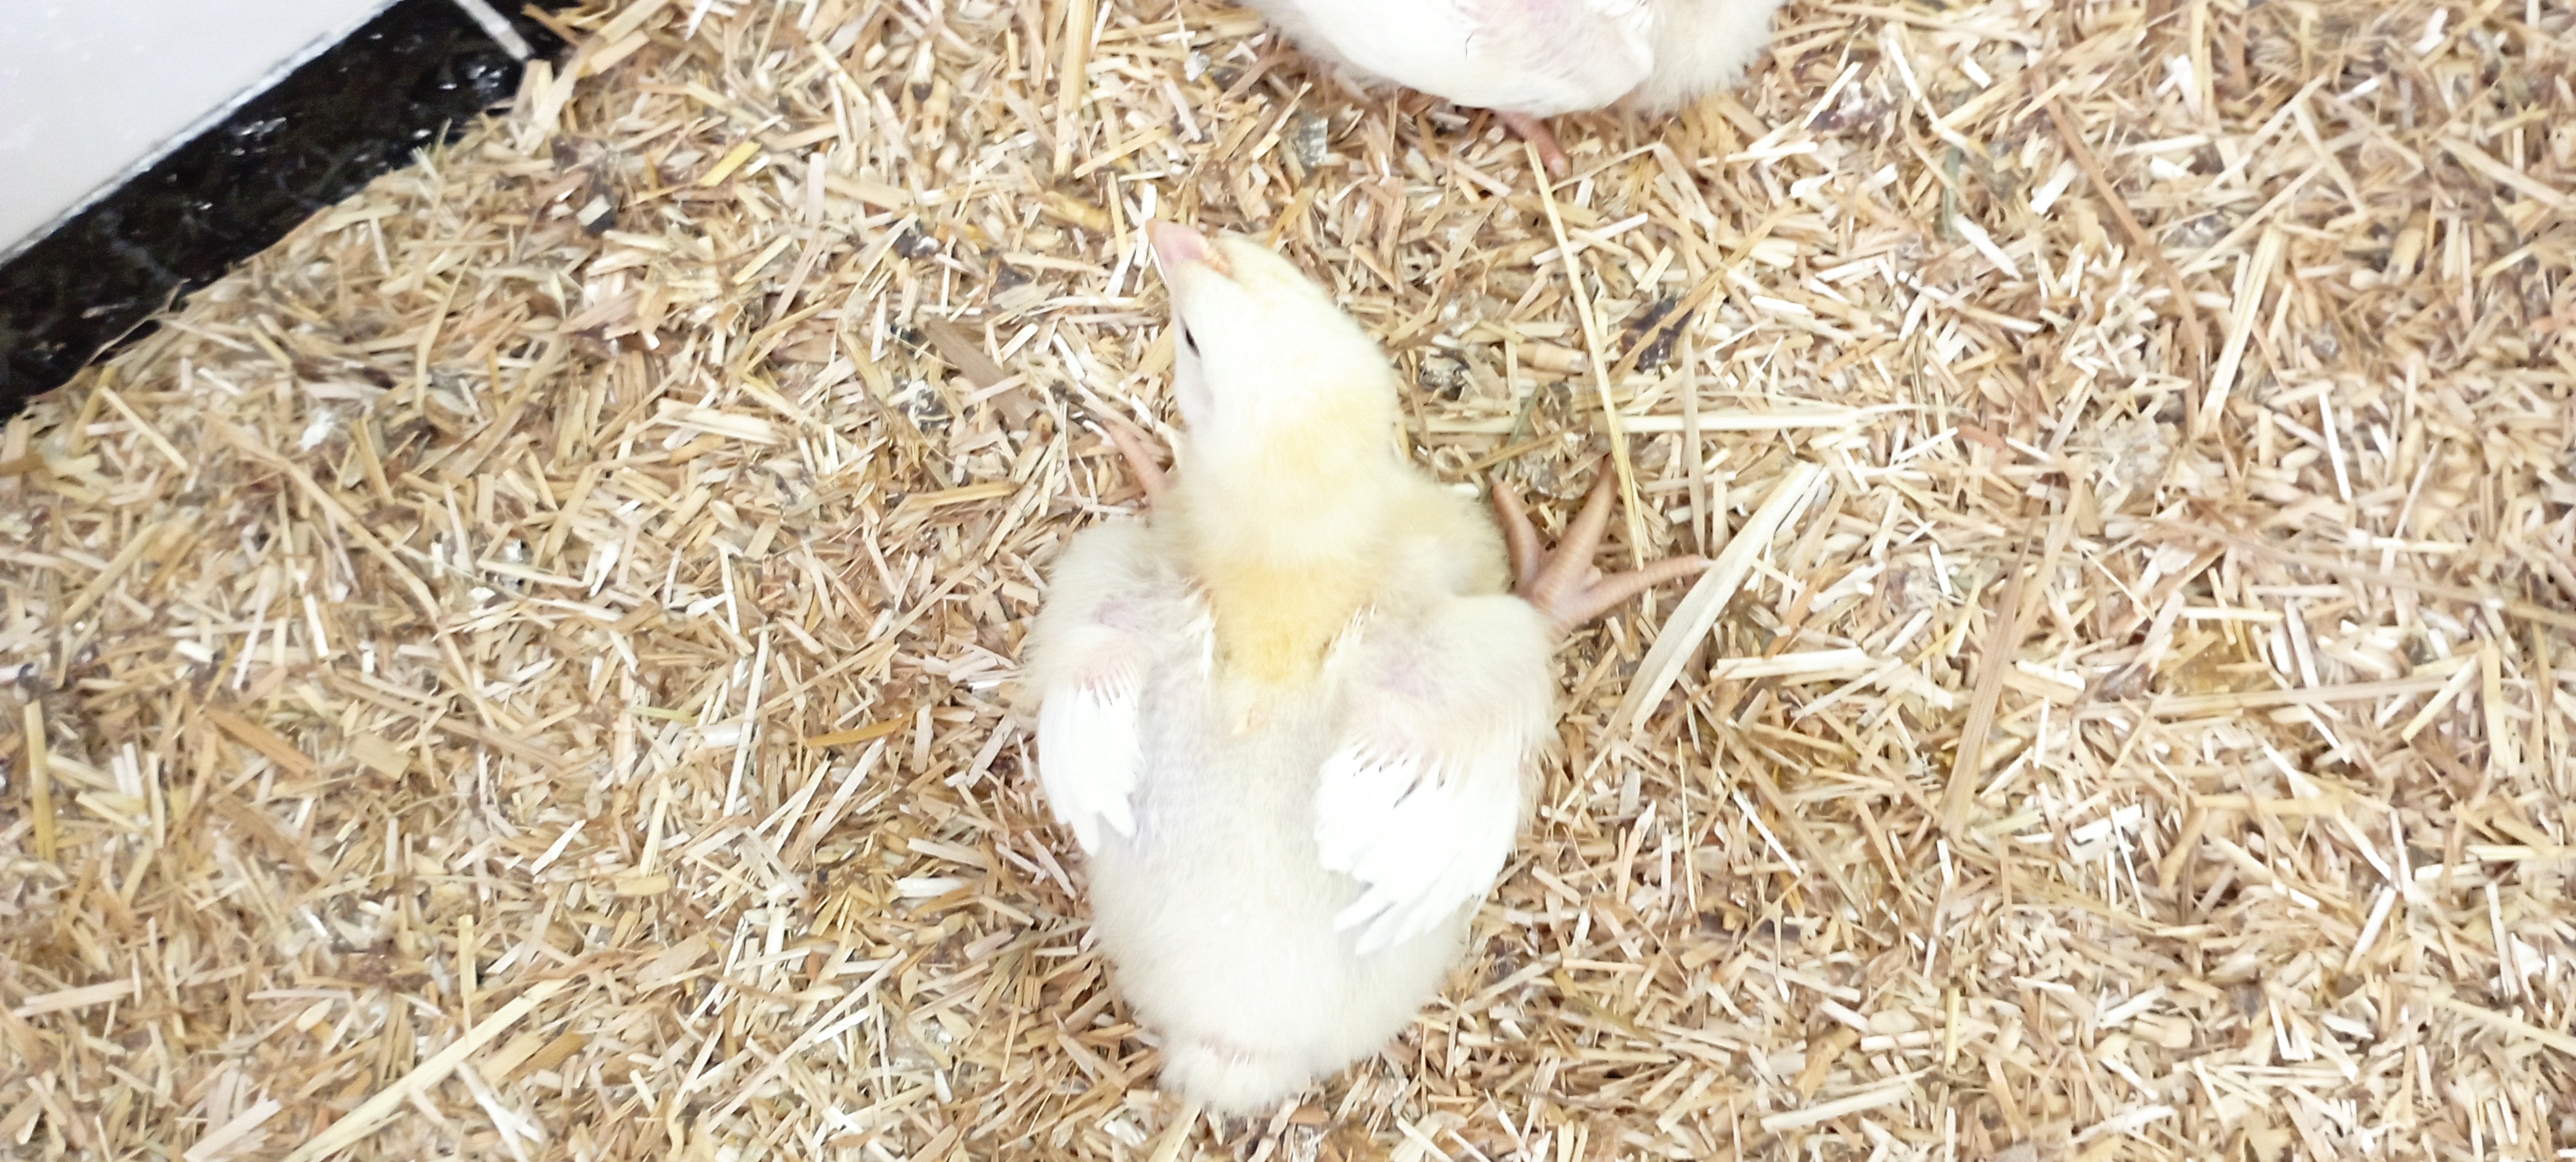
Weight: 407 g